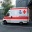
Label: ambulance